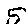
Label: 5